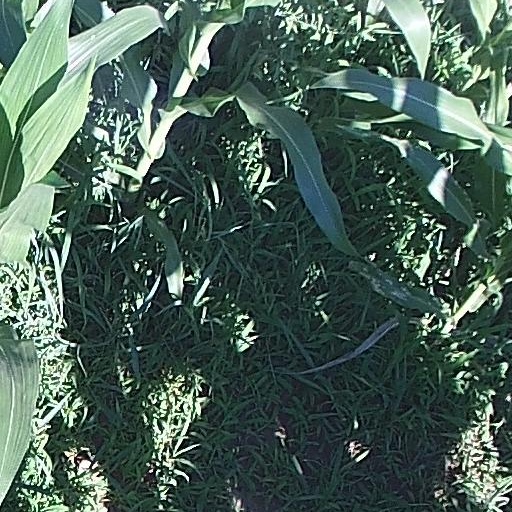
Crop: maize; corn